Darfur genocide

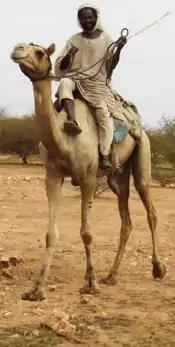
Arab Janjaweed militias have been a major player in the conflict.

The BBC first reported on the issue of ethnic cleansing in November 2003, and earlier that year in March. An administrator from the United States Agency for International Development giving testimony to congress mentioned ethnic cleansing and the "population clearance" which was occurring in Darfur.